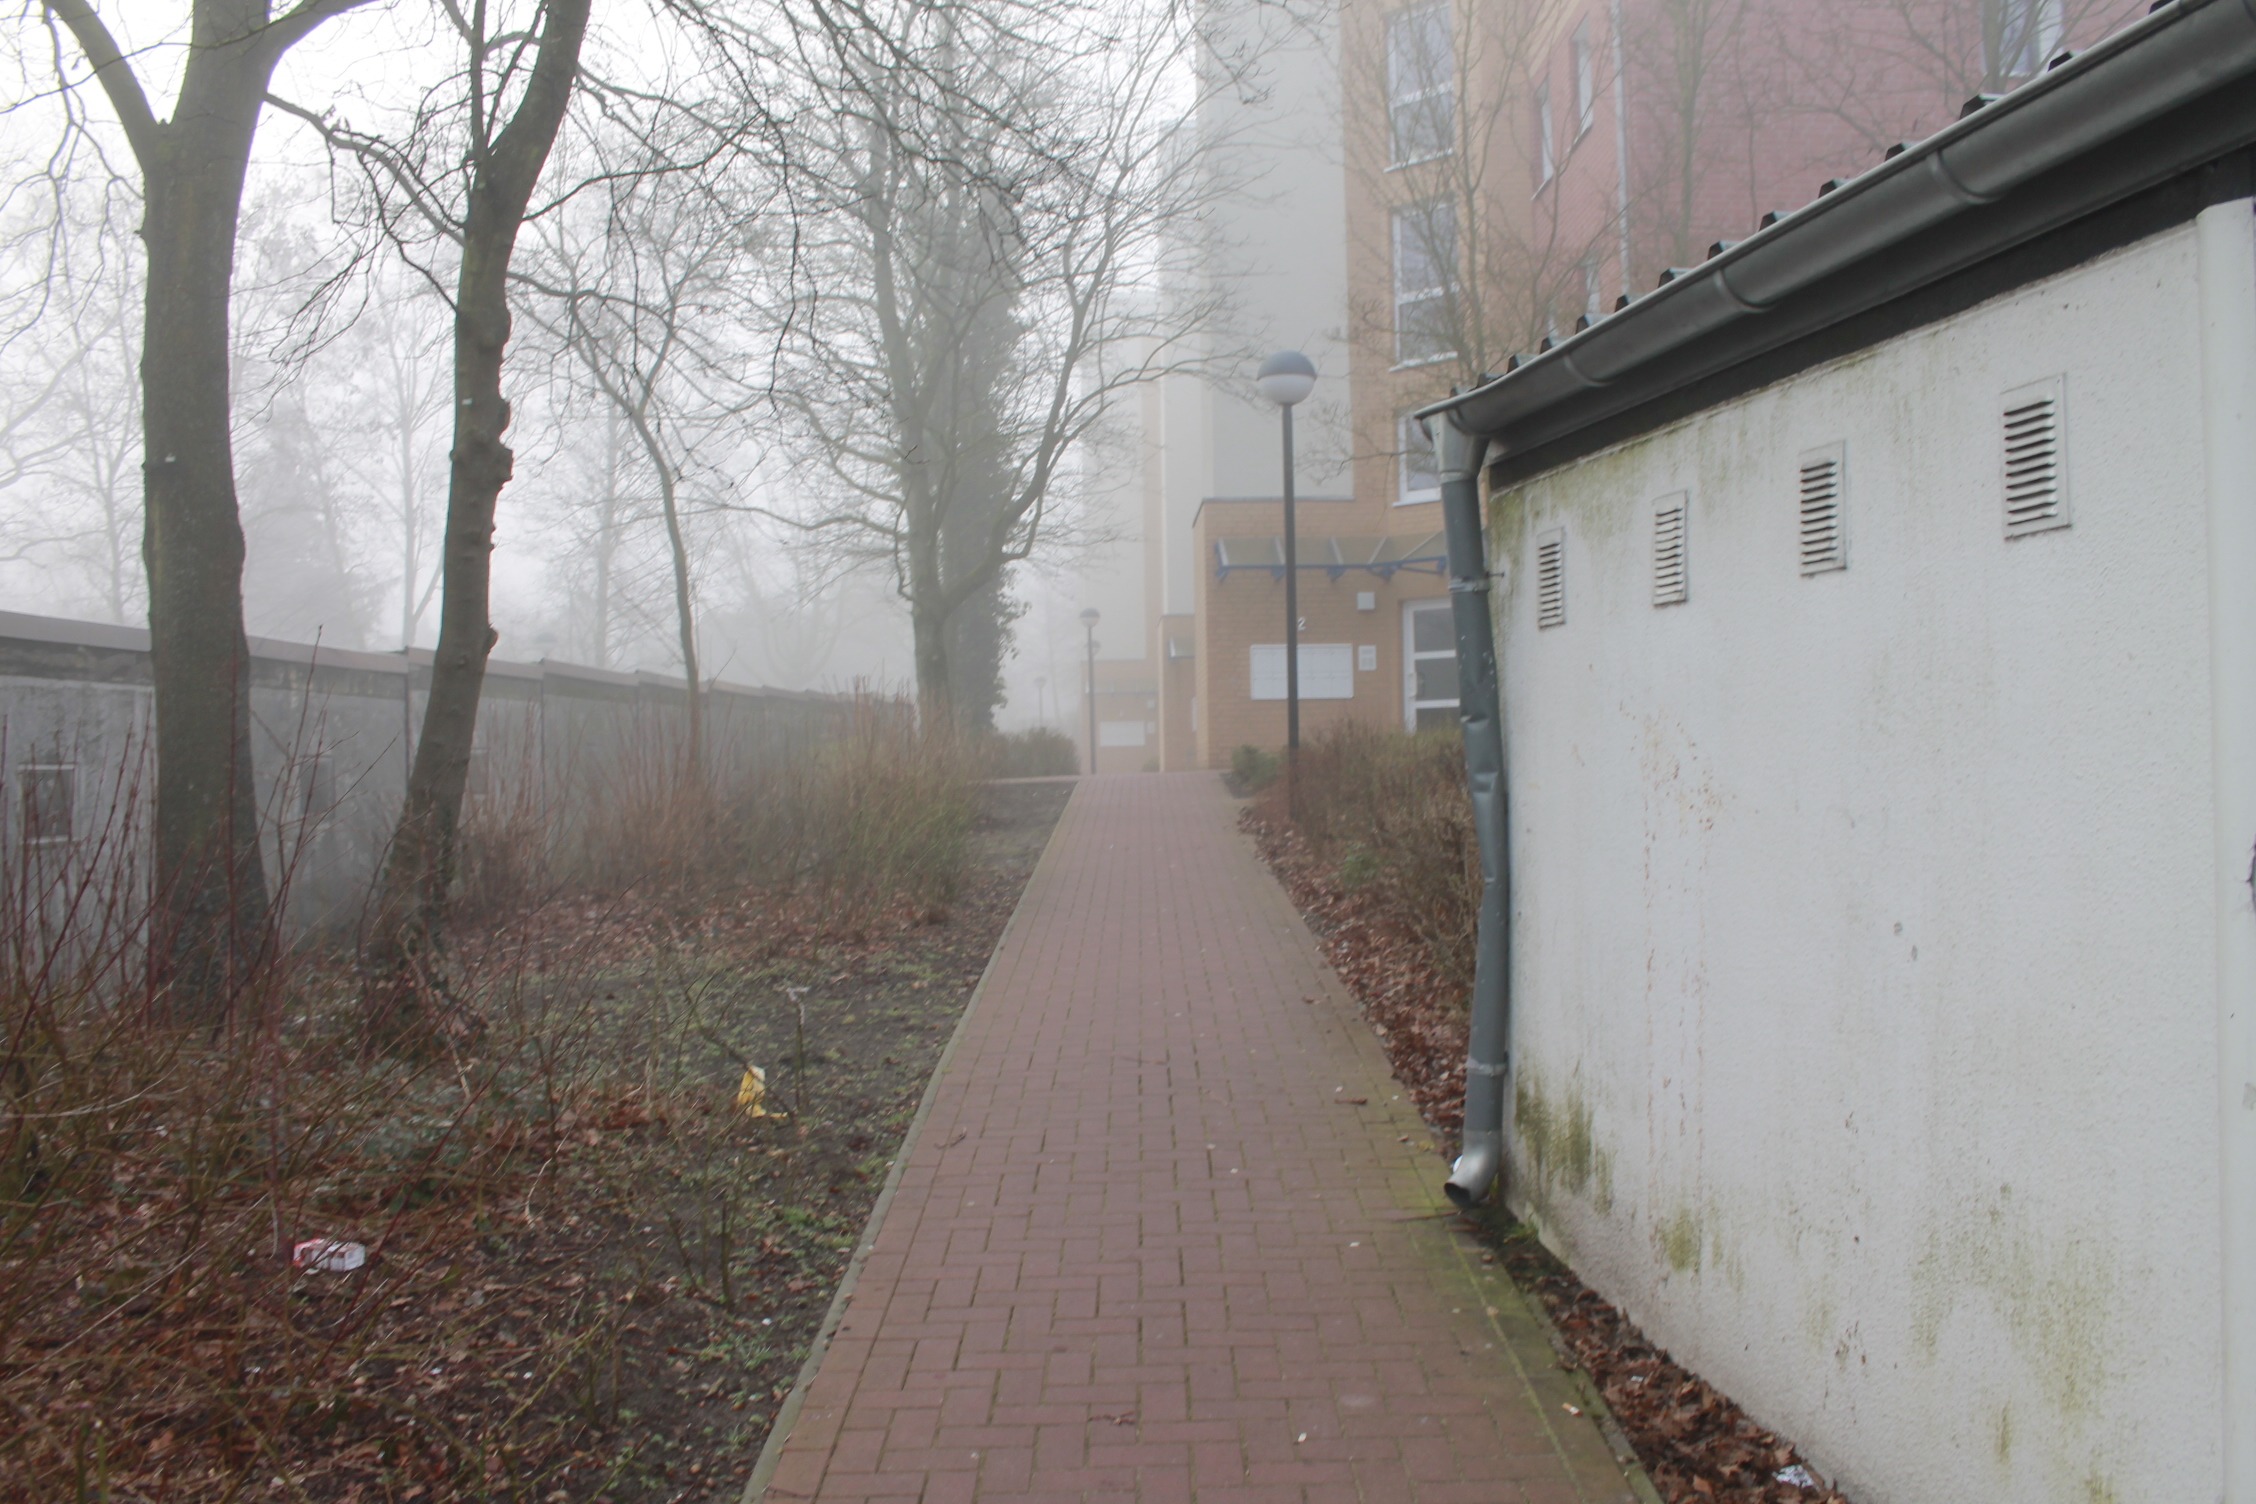
tree, snow, winter, fog, morning, city, atmosphere, weather, lane, season, settlement, trees, buildings, houses, blocks, mood, away, atmospheric phenomenon